Red coat (military uniform)

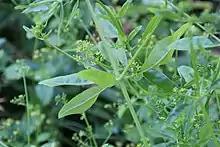
The stems of "Rubia tinctorum" were used to make the rose madder dye. Rose madder was commonly used for the coats of privates.

Use of the scarlet tunic originates with the Canadian Militia, a militia raised to support the British Army in British North America, as well as the Canadian government following Confederation in 1867. Present dress regulations relating to the scarlet tunic originated from a simplified system ordered by the sovereign in 1902, and later promulgated in the Canadian Militia Dress Regulations 1907 and Militia Order No. 58/1908. The dress regulations, including the scarlet tunic, were maintained after the Canadian Militia was reorganized into the Canadian Army in 1940.